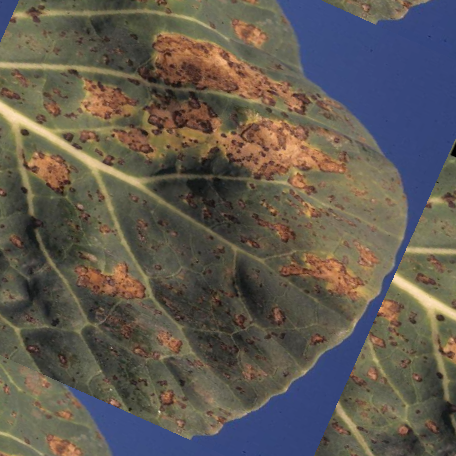
Label: Downy Mildew